Brill railway station

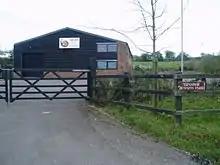
Photo

Lobbying from the nearby town of Brill for the introduction of passenger services on the line led to an extension from Wotton to a new terminus at the foot of Brill Hill, north of the hilltop town of Brill itself, in March 1872. Two mixed trains each day ran in each direction. With the extension to Brill opened the line was renamed the Brill Tramway. The Duke bought two Aveling and Porter locomotives built to a modified traction engine design, each with a top speed of , although a speed limit of was enforced.